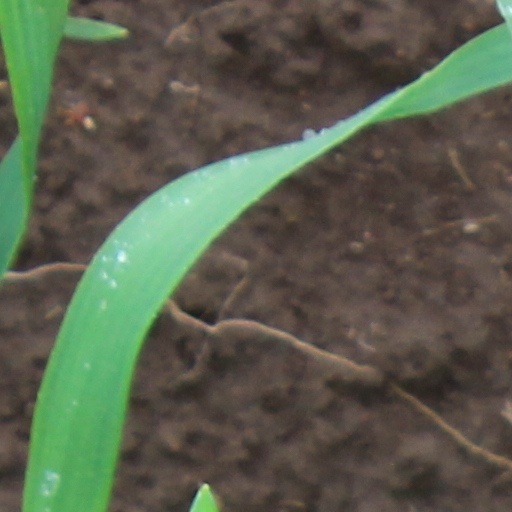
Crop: wheat